Soarin'

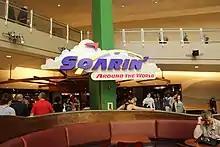
Entrance for Epcot's "Soarin" within The Land pavilion.

The attraction was duplicated, simply as "Soarin", and officially opened inside "The Land" pavilion at Epcot in Walt Disney World on May 5, 2005, along with at Disney's Hollywood Studios as part of the Happiest Celebration on Earth festival. Unlike the Disney California Adventure version, the show had guests taking flights "to" California. The concept was reinforced with theming of guests being loaded into "gates", with airport-themed spiels referring to "Flight 5505", an homage to the attraction's opening day. Cast members wear costumes resembling flight attendant uniforms, whereas the California version wear airfield crew uniforms.